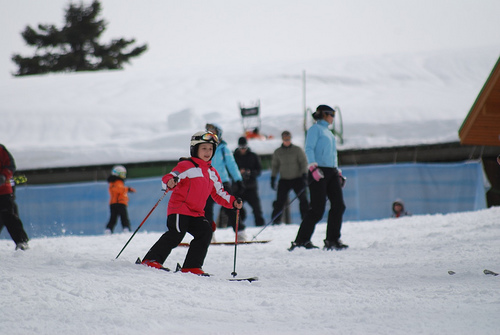
user: Given an image and a question. Answer the question in a short answer. Question: What is the rod in the boys hand made of? Short Answer:
assistant: fiberglass